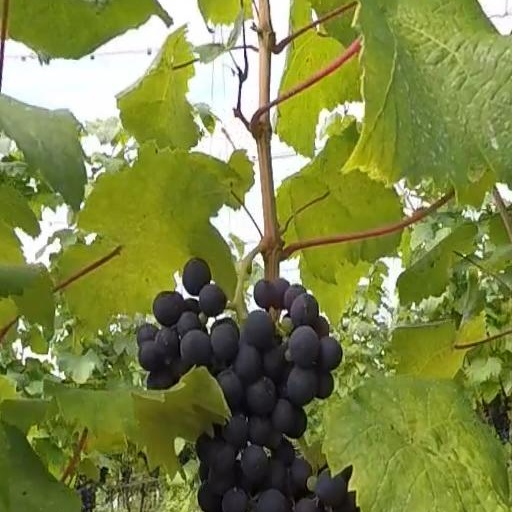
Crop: grape